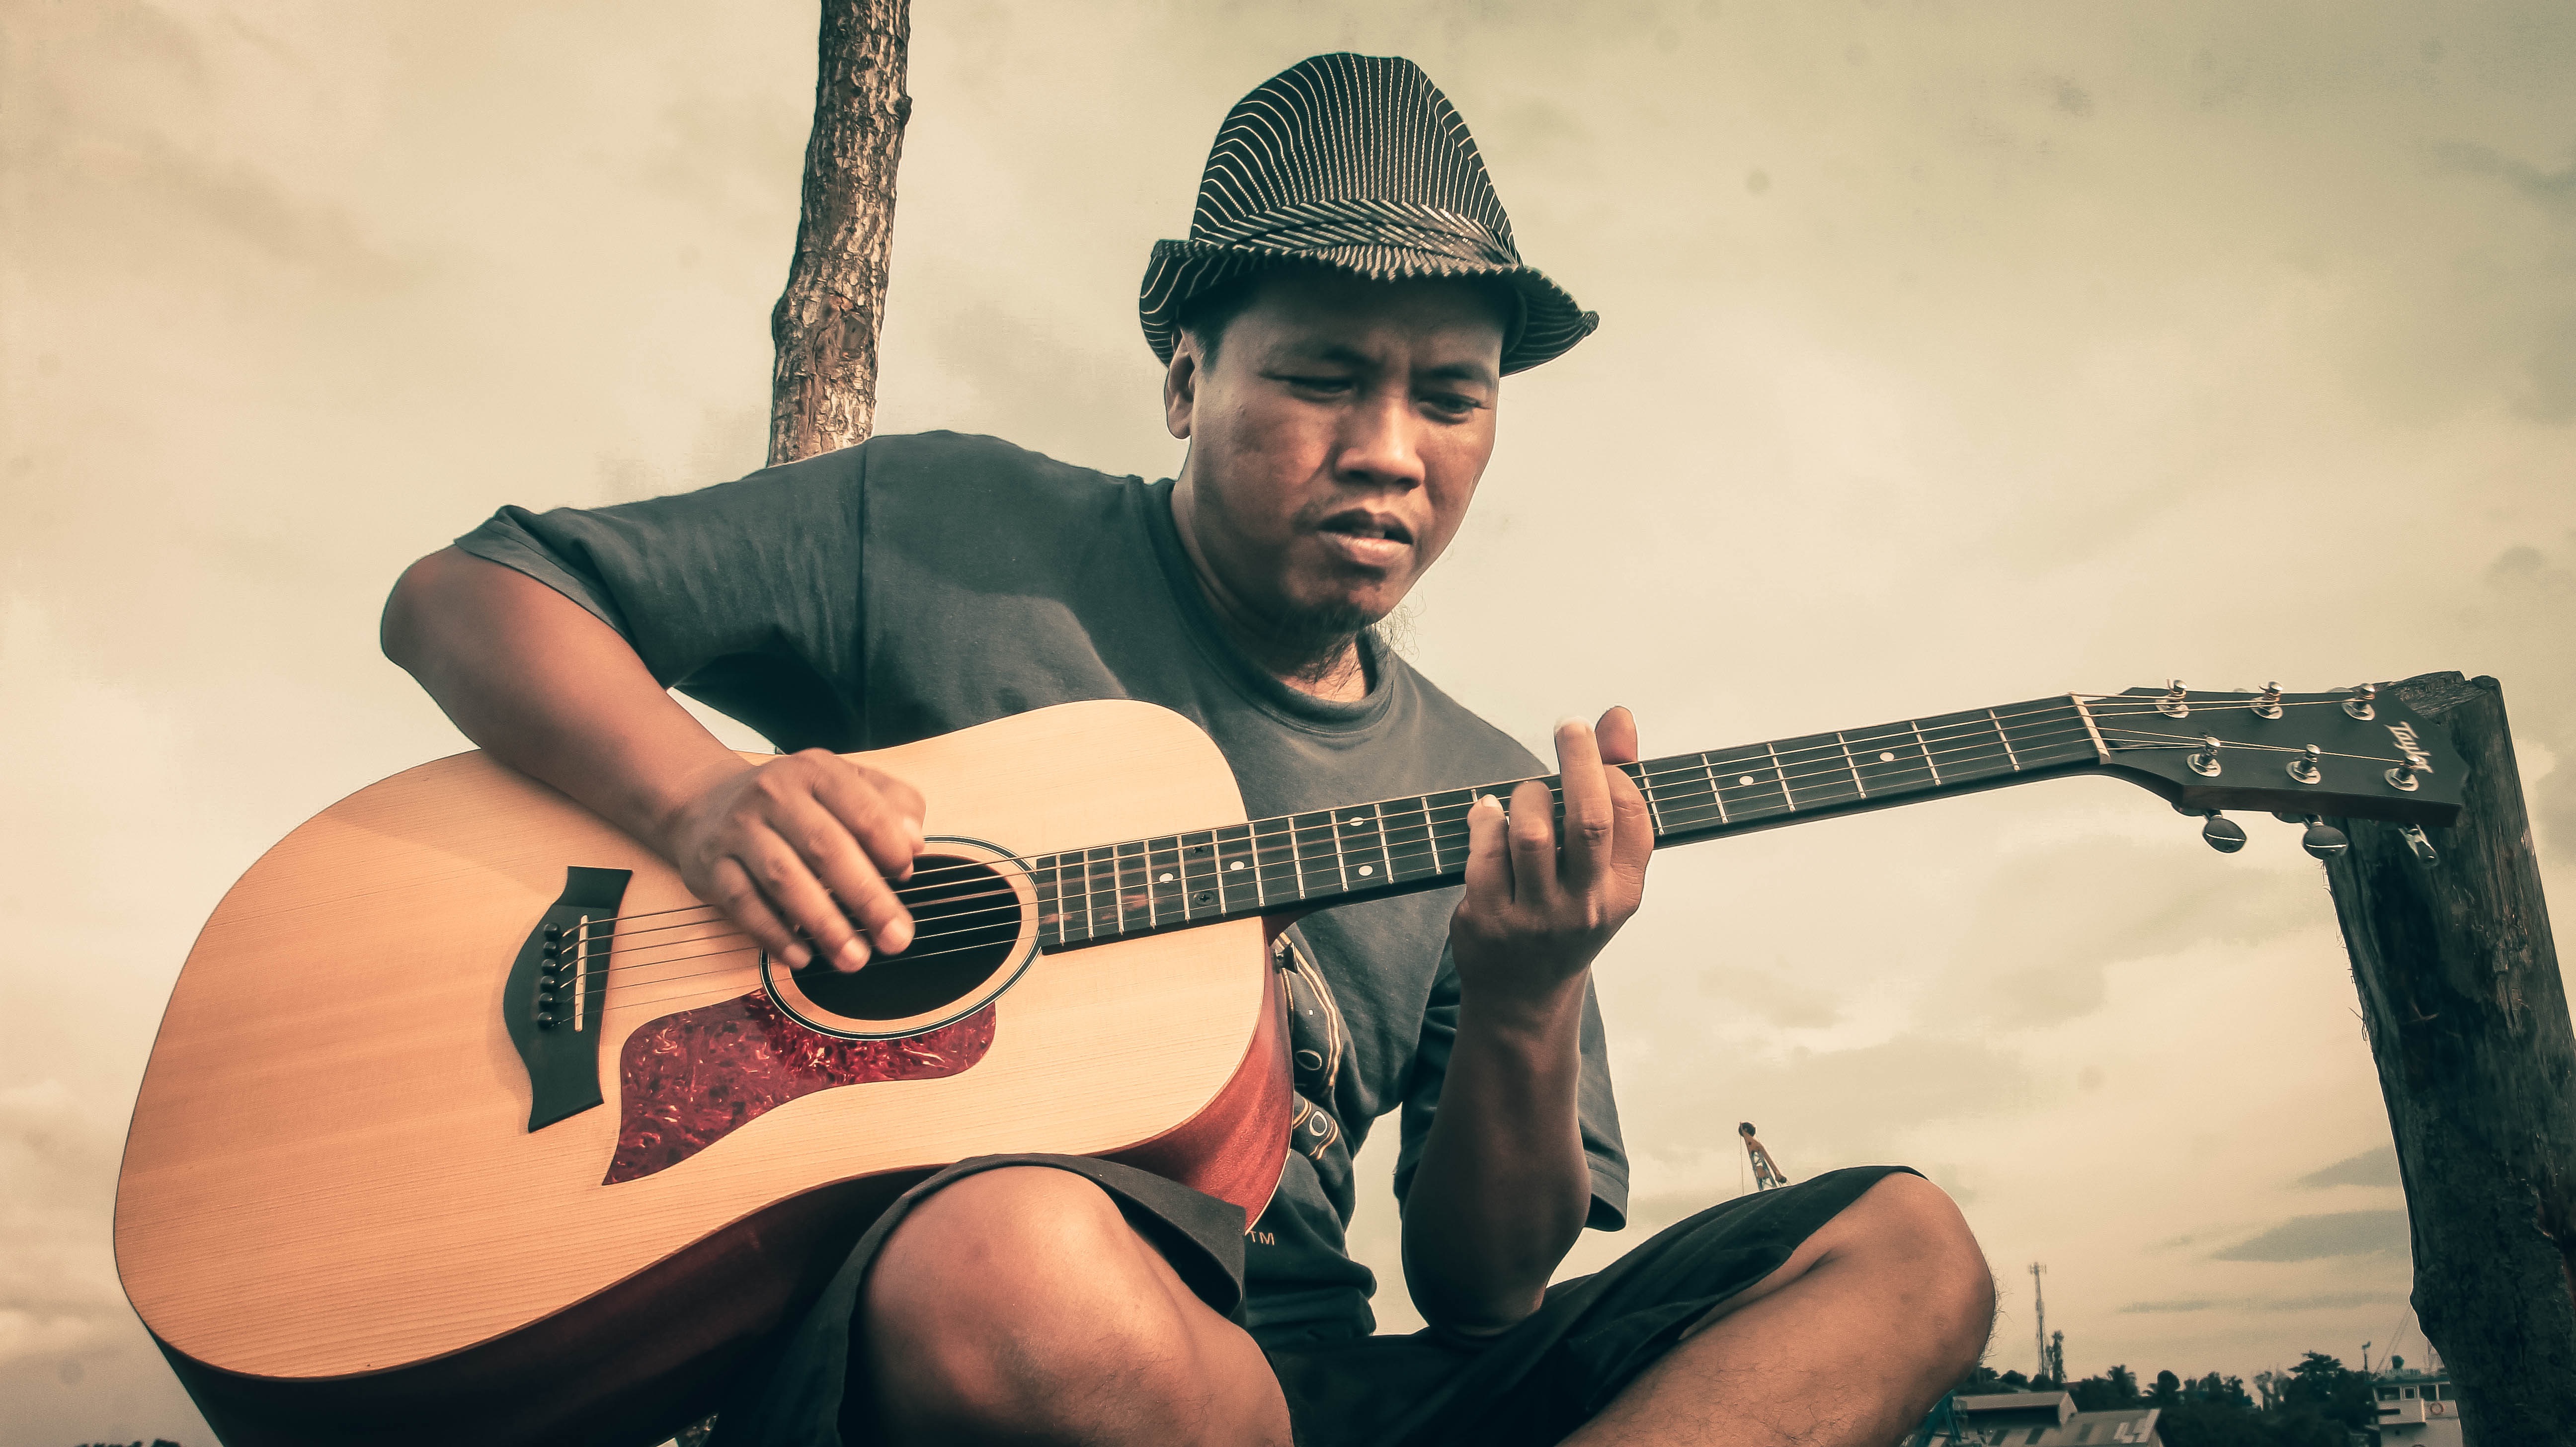
person, music, guitar, musician, musical instrument, performance, bassist, singing, guitarist, bass guitar, entertainment, singer songwriter, string instrument, social group, plucked string instruments